Malcolm Howard (rower)

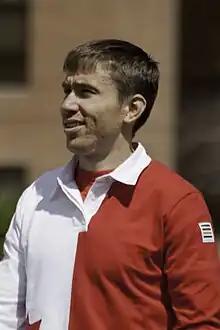
Howard in 2014

Malcolm Howard (born February 7, 1983) is a Canadian rower. He was born in Victoria, British Columbia and graduated from Brentwood College School (Mill Bay, British Columbia) in 2001. While at Brentwood he joined Canada's junior national team.